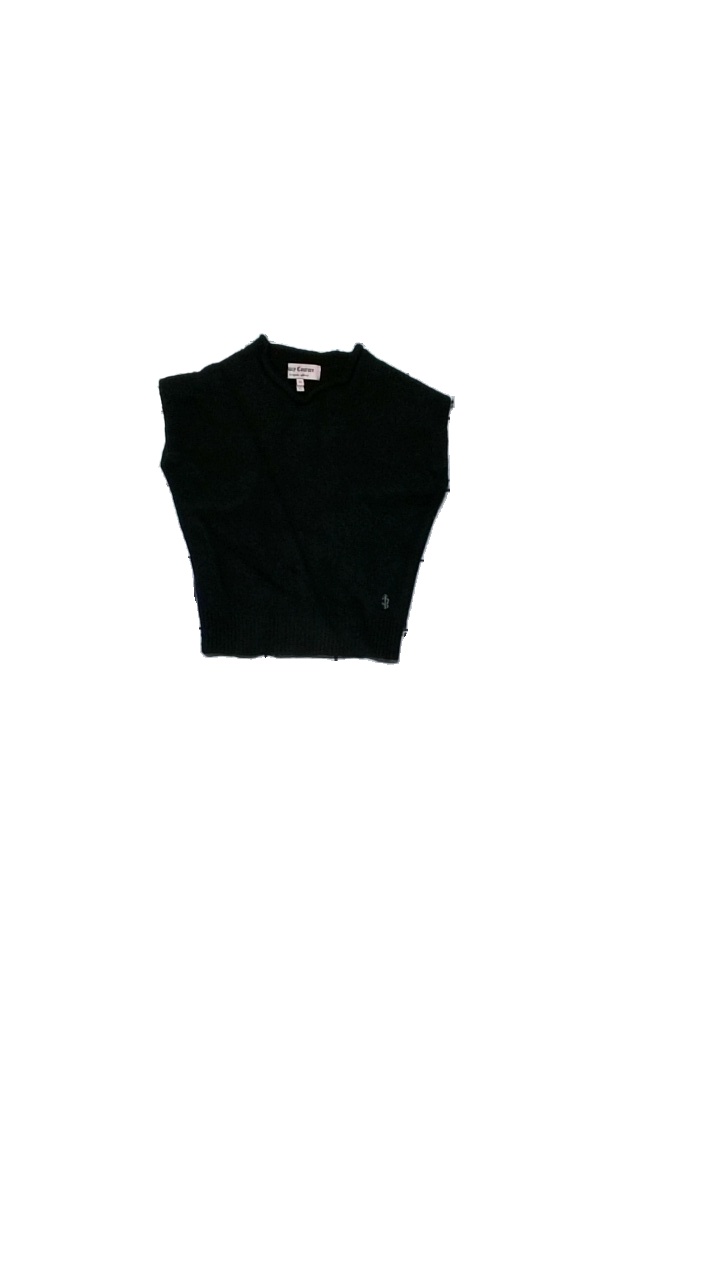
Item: Vest (Ladies)
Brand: Juicy Couture
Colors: Black
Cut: Cropped, C-collar
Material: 57% wool, 43% polyamide
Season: All
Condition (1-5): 3
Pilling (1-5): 2
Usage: Reuse
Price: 50-100